Guided-missile destroyer

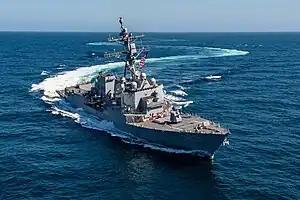
USS Jack H. Lucas

A guided-missile destroyer (DDG) is a destroyer whose primary armament is guided missiles so they can provide anti-aircraft warfare screening for the fleet. The NATO standard designation for these vessels is DDG, while destroyers which have a primary gun armament or a small number of anti-aircraft missiles sufficient only for point-defense are designated DD. Nations vary in their use of destroyer D designation in their hull pennant numbering, either prefixing or dropping it altogether.